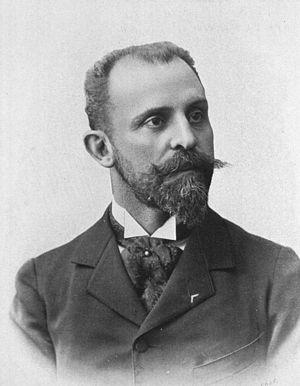
François Laurent André Castex est un médecin ORL français.